Fuse (electrical)

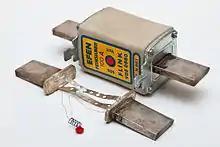
HRC fuse with red blown indication

The It rating is related to the amount of energy let through by the fuse element when it clears the electrical fault. This term is normally used in short circuit conditions and the values are used to perform co-ordination studies in electrical networks. It parameters are provided by charts in manufacturer data sheets for each fuse family. For coordination of fuse operation with upstream or downstream devices, both melting It and clearing It are specified. The melting It is proportional to the amount of energy required to begin melting the fuse element. The clearing It is proportional to the total energy let through by the fuse when clearing a fault. The energy is mainly dependent on current and time for fuses as well as the available fault level and system voltage. Since the It rating of the fuse is proportional to the energy it lets through, it is a measure of the thermal damage from the heat and magnetic forces that will be produced by a fault end.